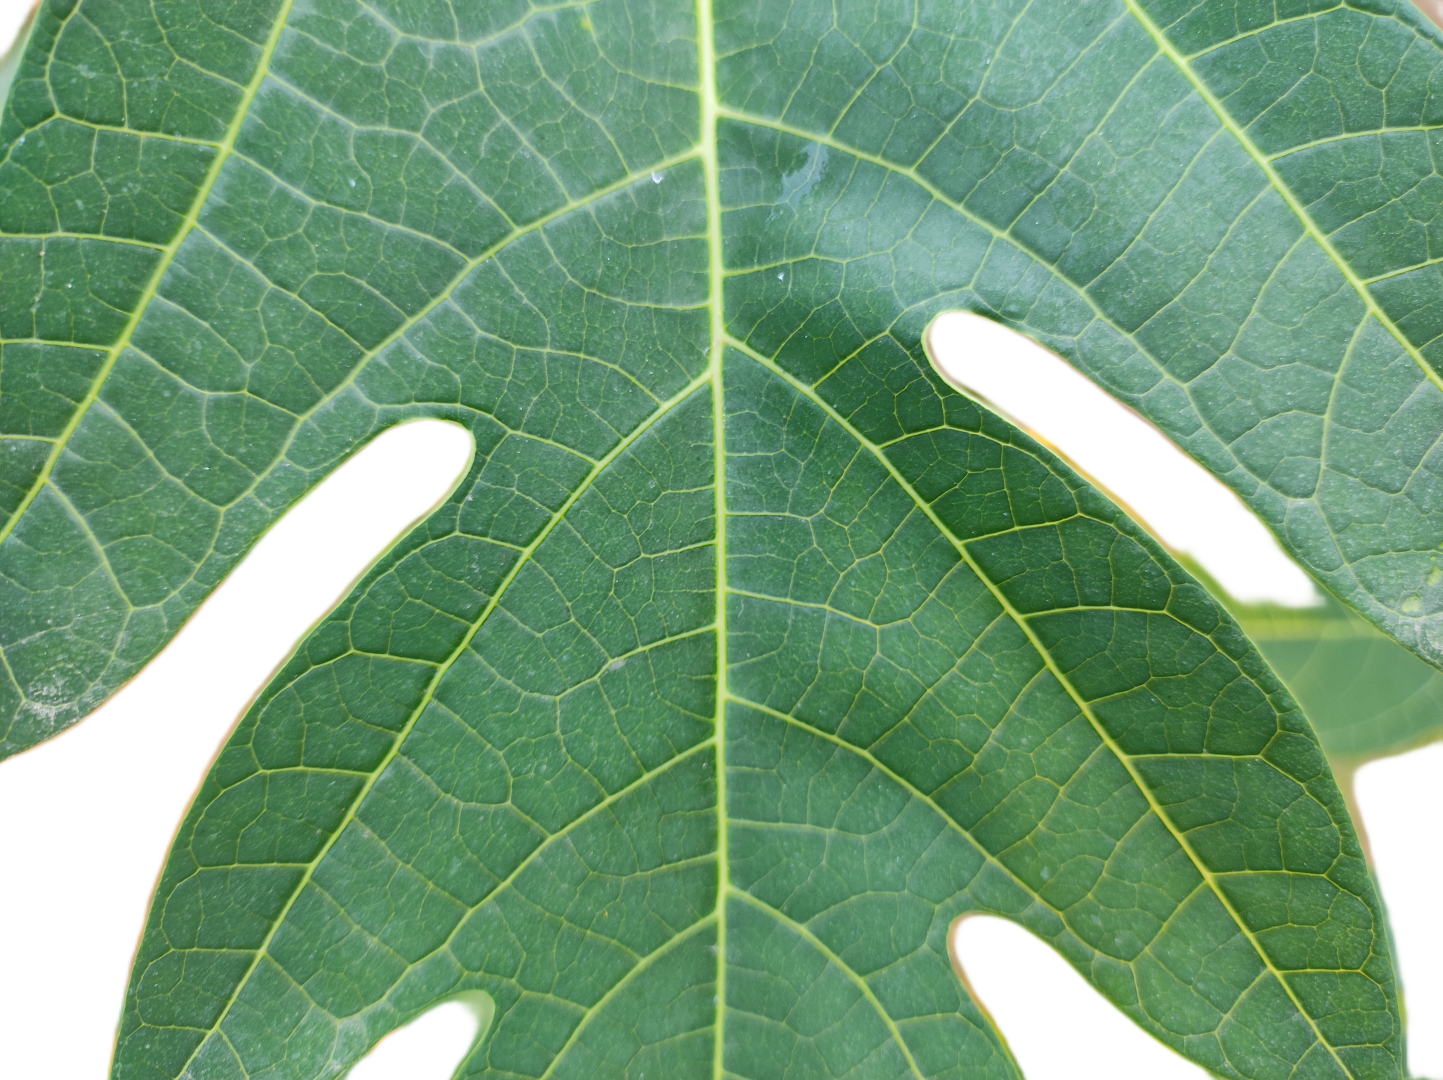
Crop: Papaya
Label: Healthy_leaf